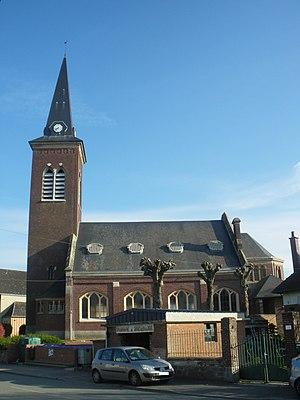
Vue de l'église Notre-Dame de Beaulencourt.
Beaulencourt est une commune française située dans le département du Pas-de-Calais en région Hauts-de-France.